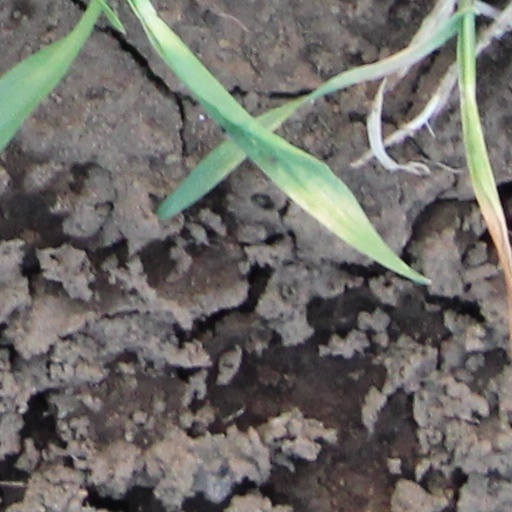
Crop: wheat